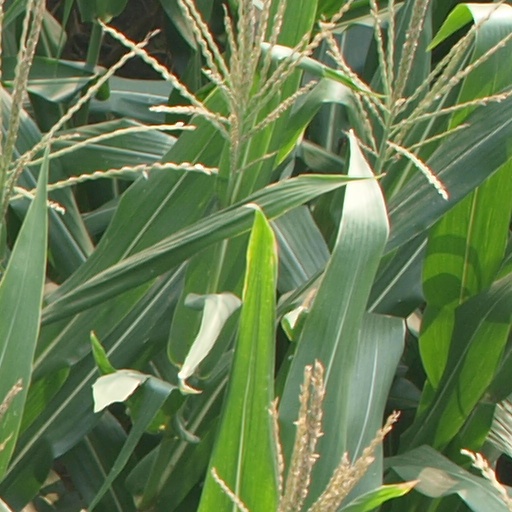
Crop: maize; corn